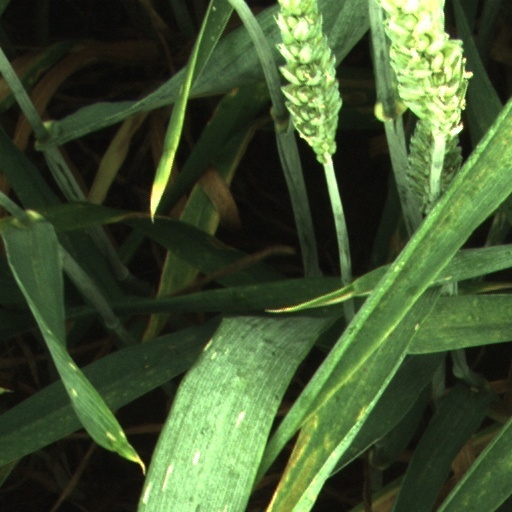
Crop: wheat